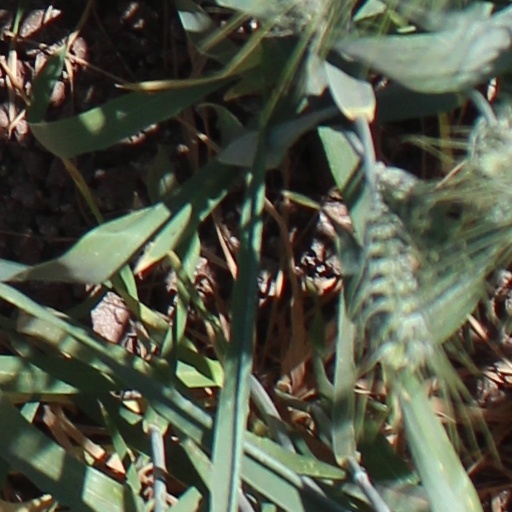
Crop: wheat